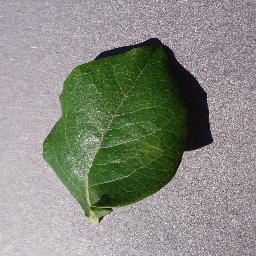
Label: Blueberry___healthy